Mathias Honsak

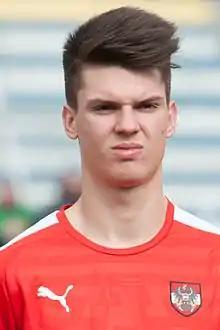
Honsak with Austria U19 in 2015

Mathias Honsak (born 20 December 1996) is an Austrian professional footballer who plays as a left midfielder for German club 1. FC Heidenheim and the Austria national team.